Ordnance QF 25-pounder

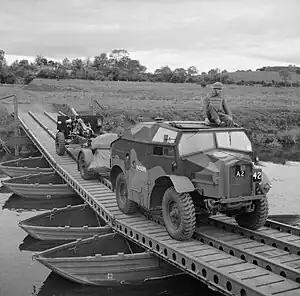
A 25-pounder field gun and limber, towed by a Morris Commercial "Quad", crossing a pontoon bridge at Slaght Bridge in County Antrim, Northern Ireland, 26 June 1942

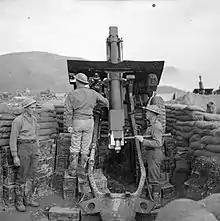
A 25-pounder with its wheels elevated on ammunition boxes for an extremely high angle of fire, San Clemente, Italy 2 December 1944

Unlike the 18-pounder, the 25-pounder used howitzer-type variable-charge ammunition. The 25-pounder was separate-loading; the shell was loaded and rammed, then the cartridge in its brass case was loaded and the breech closed. In British terminology, the 25-pounder was called "quick firing" (QF), originally because the cartridge case provided rapid loading compared with bag charges, and was automatically released when the breech was opened.